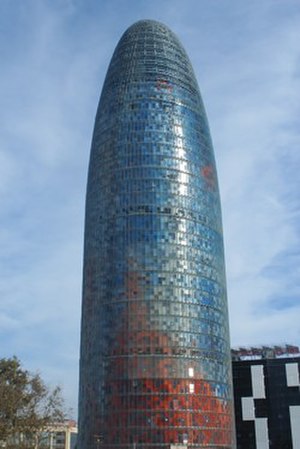
Skyskrabere i Spanien efter højde
Torre Agbar i Barcelona, er 154 meter højt
Denne liste over de højeste bygninger i Spanien rangerer skyskrabere i Spanien efter højde. Siden 2002 har Gran Hotel Bali som ligger i Benidorm været Spanias højeste skyskraber med sine 186 meter. I 2008 overtog Torre Espacio med sine 236 meters højde, men det varede kun i et år indtil at Torre Caja Madrid med sine 250 meter overtog, og er nu Spaniens højeste skyskraper.